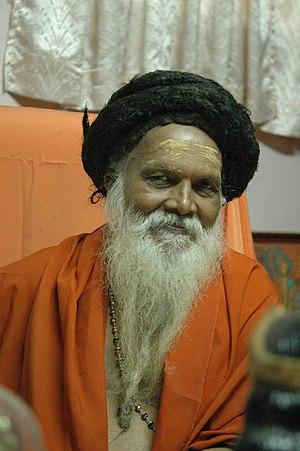
Swami Satyananda Saraswati, né le 26 juillet 1923 à Almora, petite ville du nord de l'Inde et mort le 5 décembre 2009, est un samnyāsin indien.